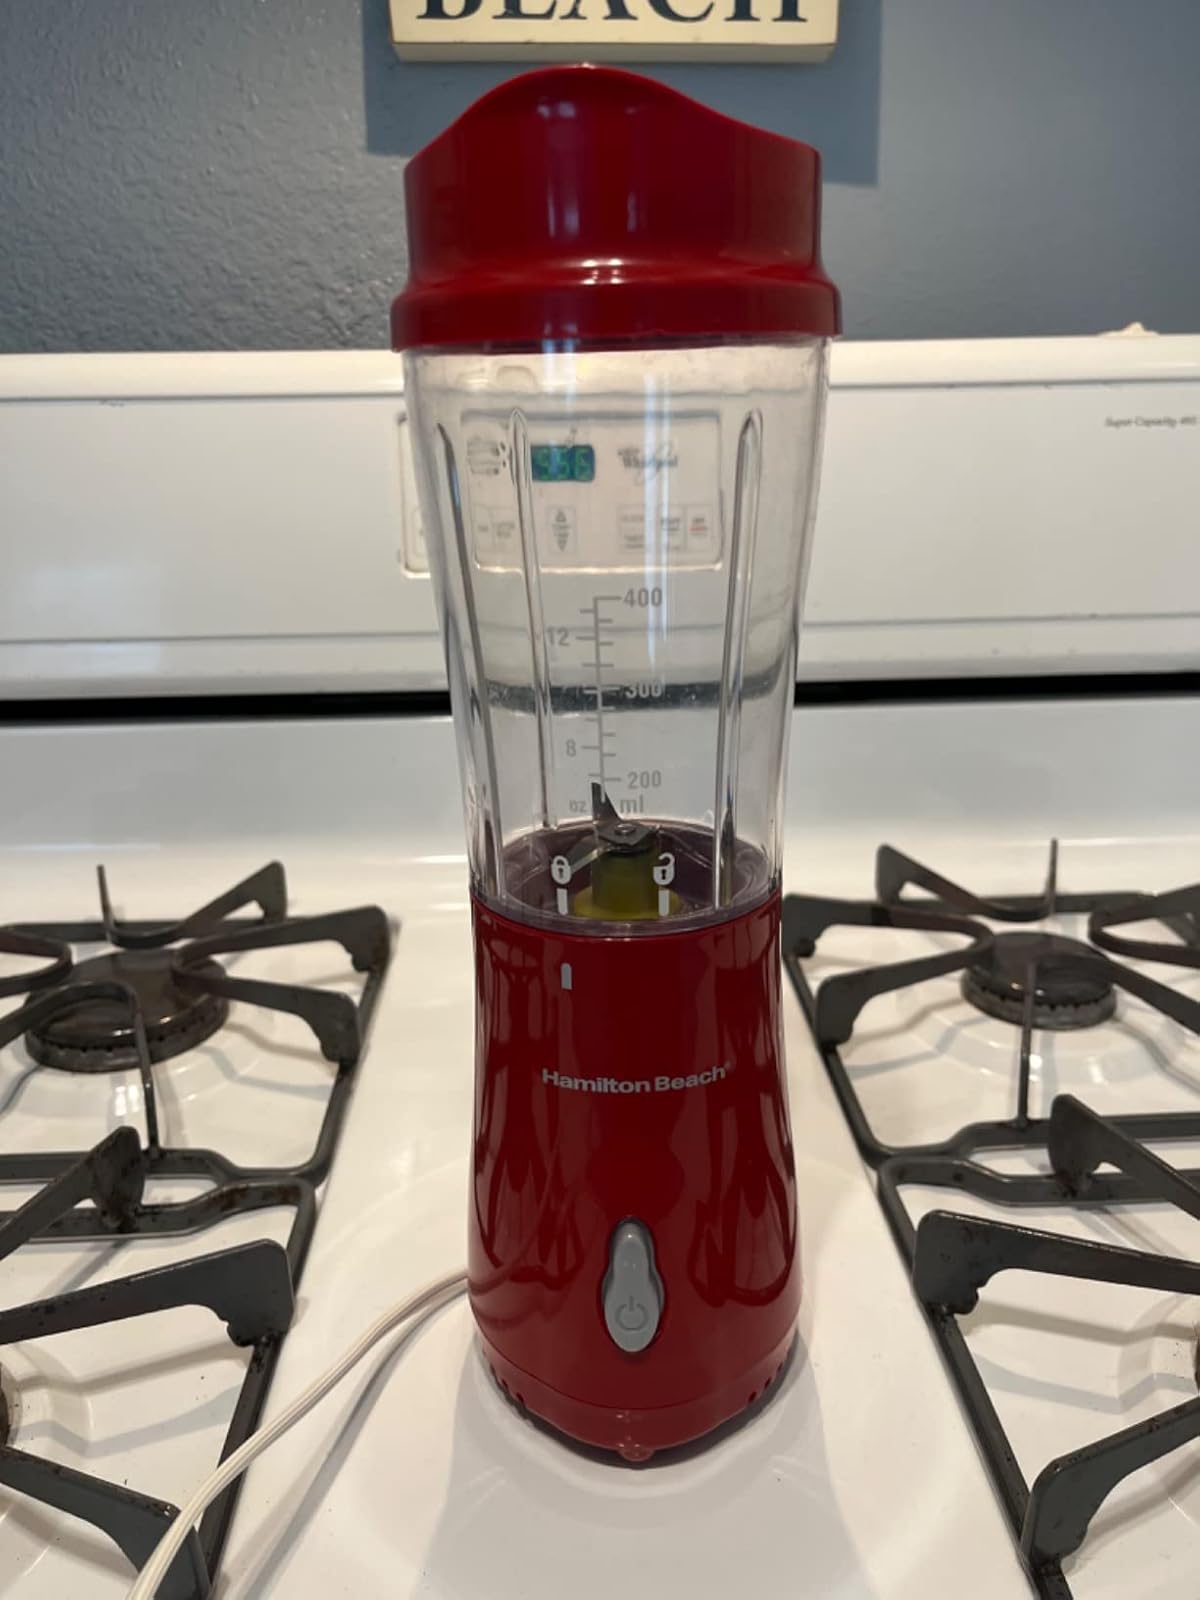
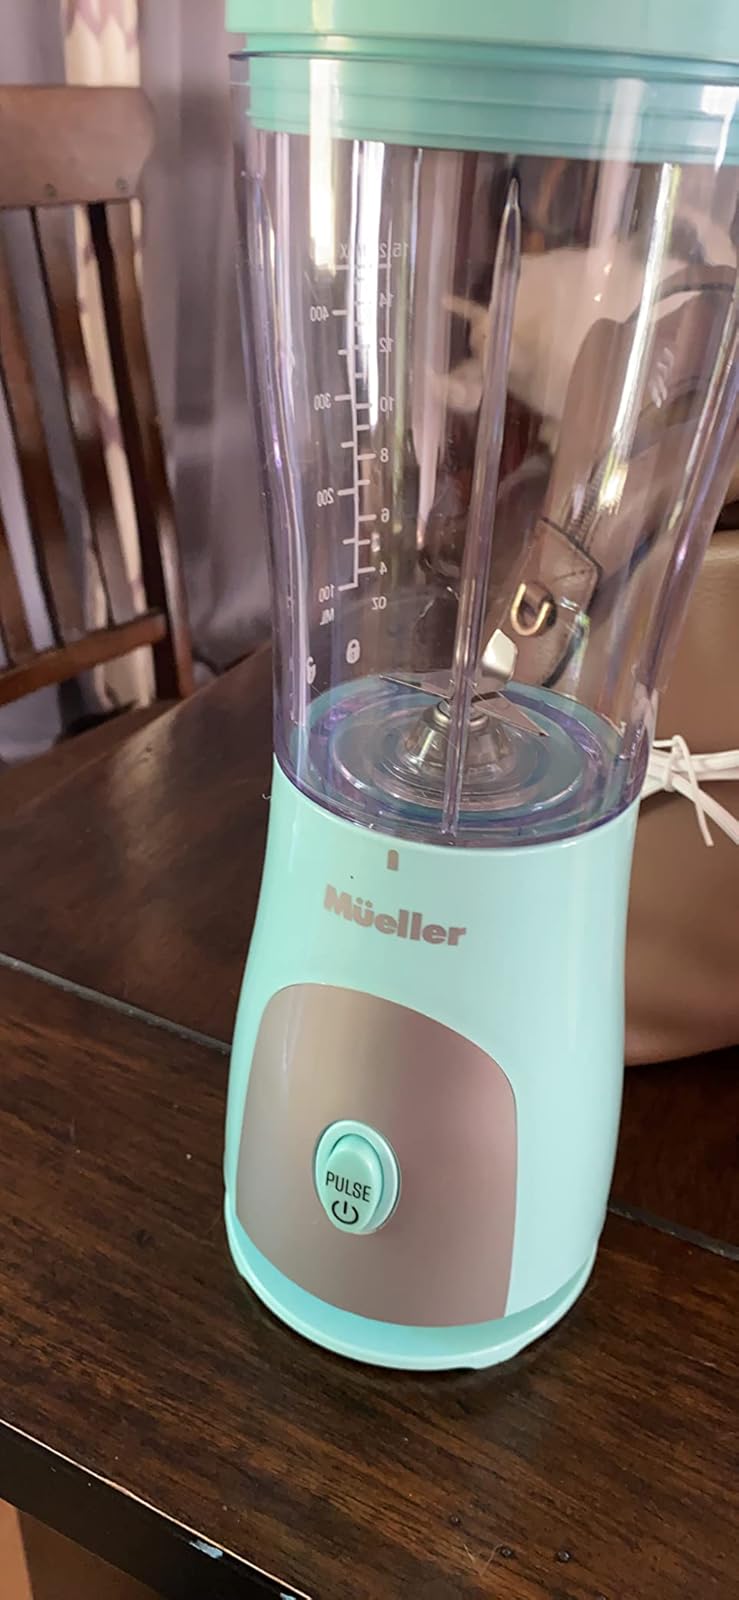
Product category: items_blender
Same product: no